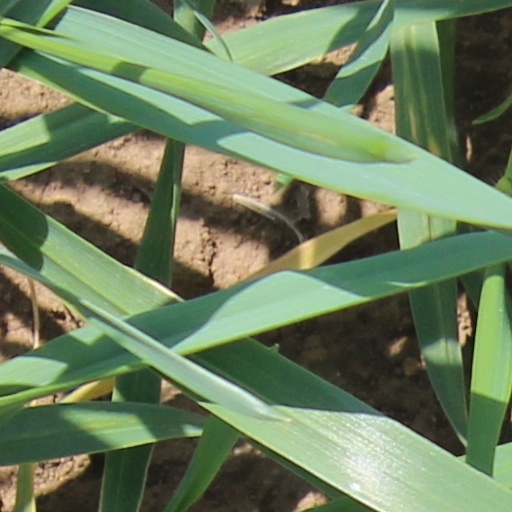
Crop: wheat